Volvo 200 Series

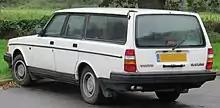
1993 Volvo 240 SE estate (UK)

Incremental improvements were made almost every year of the production run. One of the major improvements was the introduction of the oxygen sensor in North America in late 1976 (1977 models), which Volvo called "Lambda Sond" and developed in conjunction with Bosch. It added a feedback loop to the Jetronic fuel injection system already in use, which allowed fine-tuning of the air and fuel mixture and therefore produced superior emissions, drivability and fuel economy.